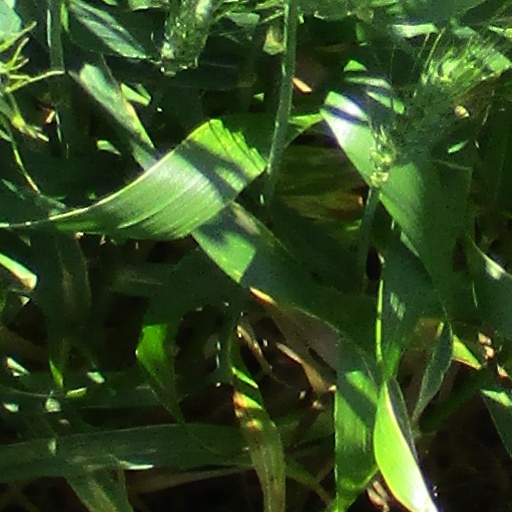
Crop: wheat